Cathedral of St. Matthew the Apostle

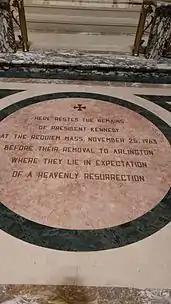
Commemoration of where President John F. Kennedy's casket was placed for his requiem Mass.

Other notable events at the cathedral include a Mass celebrated by Pope John Paul II during his 1979 visit to Washington, D.C., and the funeral of U.S. Supreme Court Associate Justice William J. Brennan, Jr. in 1997. The cathedral was also the site of a Lutheran funeral service for Chief Justice William Rehnquist on September 7, 2005.